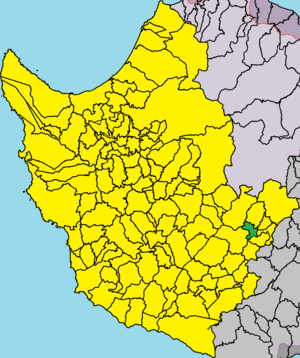
Mésana est un village de Chypre de plus de 31 habitants.